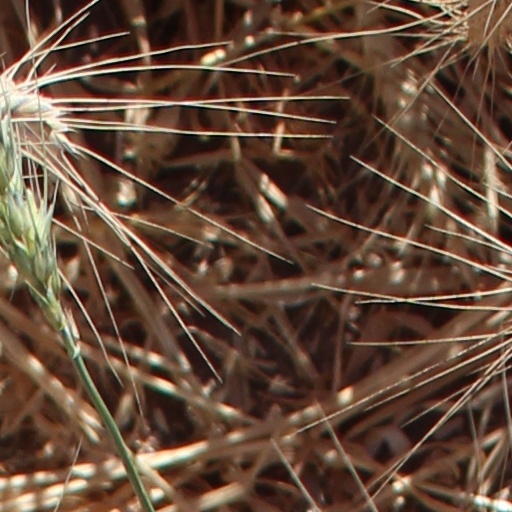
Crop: wheat